Emily Eavis

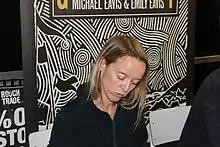
Eavis at a book signing in November 2019

Emily Rose Eavis (born 26 July 1979) is co-organiser of the annual Glastonbury Festival, and the youngest daughter of the festival's founder and organiser, Michael Eavis, and his second wife Jean.